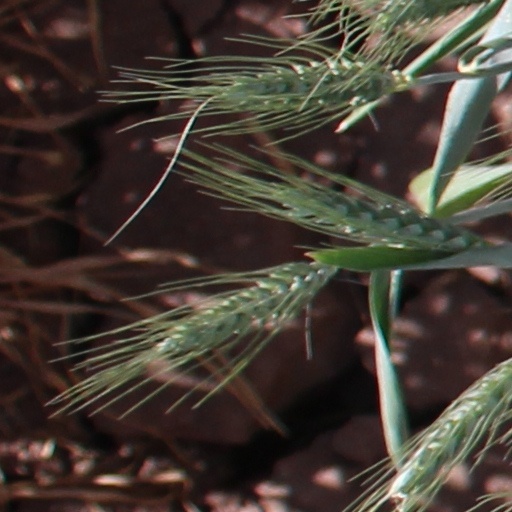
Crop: wheat